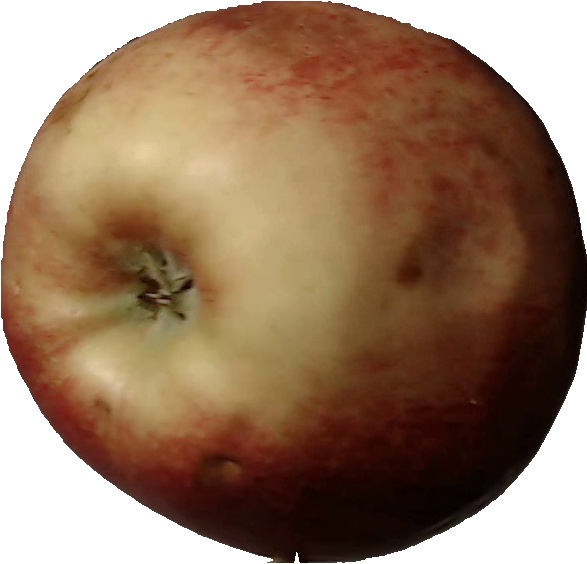
Label: apple_red_3